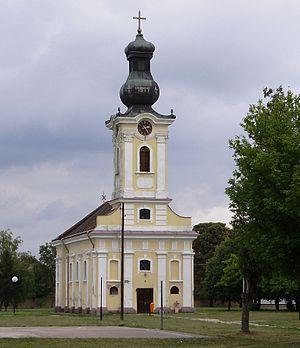
Baranda est une localité de Serbie située dans la province autonome de Voïvodine. Elle fait partie de la municipalité d'Opovo dans le district du Banat méridional. Au recensement de 2011, elle comptait 1 550 habitants.
L'éparchie du Banat est une éparchie, c'est-à-dire une circonscription de l'Église orthodoxe serbe, située dans la région du Banat. Elle s'étend principalement dans la province de Voïvodine mais aussi dans la partie du Banat qui fait partie du district de Belgrade. Le siège de l'éparchie est la ville de Vršac. En 2016, elle est administrée par l'évêque Nikanor.